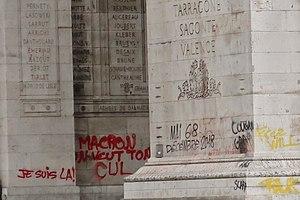
Arc de Triomphe, place Charles-de-Gaulle (Paris). Photo prise le lendemain de la manifestation du mouvement des Gilets jaunes du 1er décembre 2018.
Le Manifeste 2016-2019 : Ni dieu ni maître est le douzième album studio de Damien Saez, paru le 22 novembre 2019. Il est le successeur de son précédent album #humanité, sorti le 30 novembre 2018. Il s'agit du quatrième album issu du projet artistique du Manifeste. Le premier extrait, S’ils ont eu raison de nous, est dévoilé le 17 décembre 2018, sur son site deux semaines seulement après la sortie de l’album précédent #humanité.